Sherman Mine

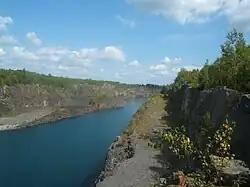
East Pit of Sherman Mine. This image was taken from a cliff in the middle of the pit.

Sherman Mine is a closed open pit mine in Temagami, Ontario, Canada. It was a major producer of iron ore, starting production in 1968 and closing in 1990. Sherman was the largest open pit mine in Temagami, consisting of seven open pits known as the East Pit, South Pit, North Pit, West Pit and the Turtle Pits. The mine was discovered in the early part of the twentieth century, however interest was limited as a result of silver and gold discoveries in northeastern Ontario. While the Ontario government offered bounties to producers of iron ore, there was little interest in putting any iron mine into production as a result of cheaper Mesabi Range ores from the US and the Great Depression. It was only in the 1950s that Canadian steel producers started to investigate domestic supplies of iron ore. This would lead to the re-opening of the Moose Mountain Mine and development of the Adams, Sherman and Bruce Lake mines in Northern Ontario. The Sherman Mine operated in tandem with the Adams Mine in Kirkland Lake, and when the Adams Mine approached exhaustion of its economic ore reserves, the decision was made to also close the Sherman Mine. The surface infrastructure was removed and the site was abandoned. The waste piles are currently used by the municipality as a source of crushed stone for road works.